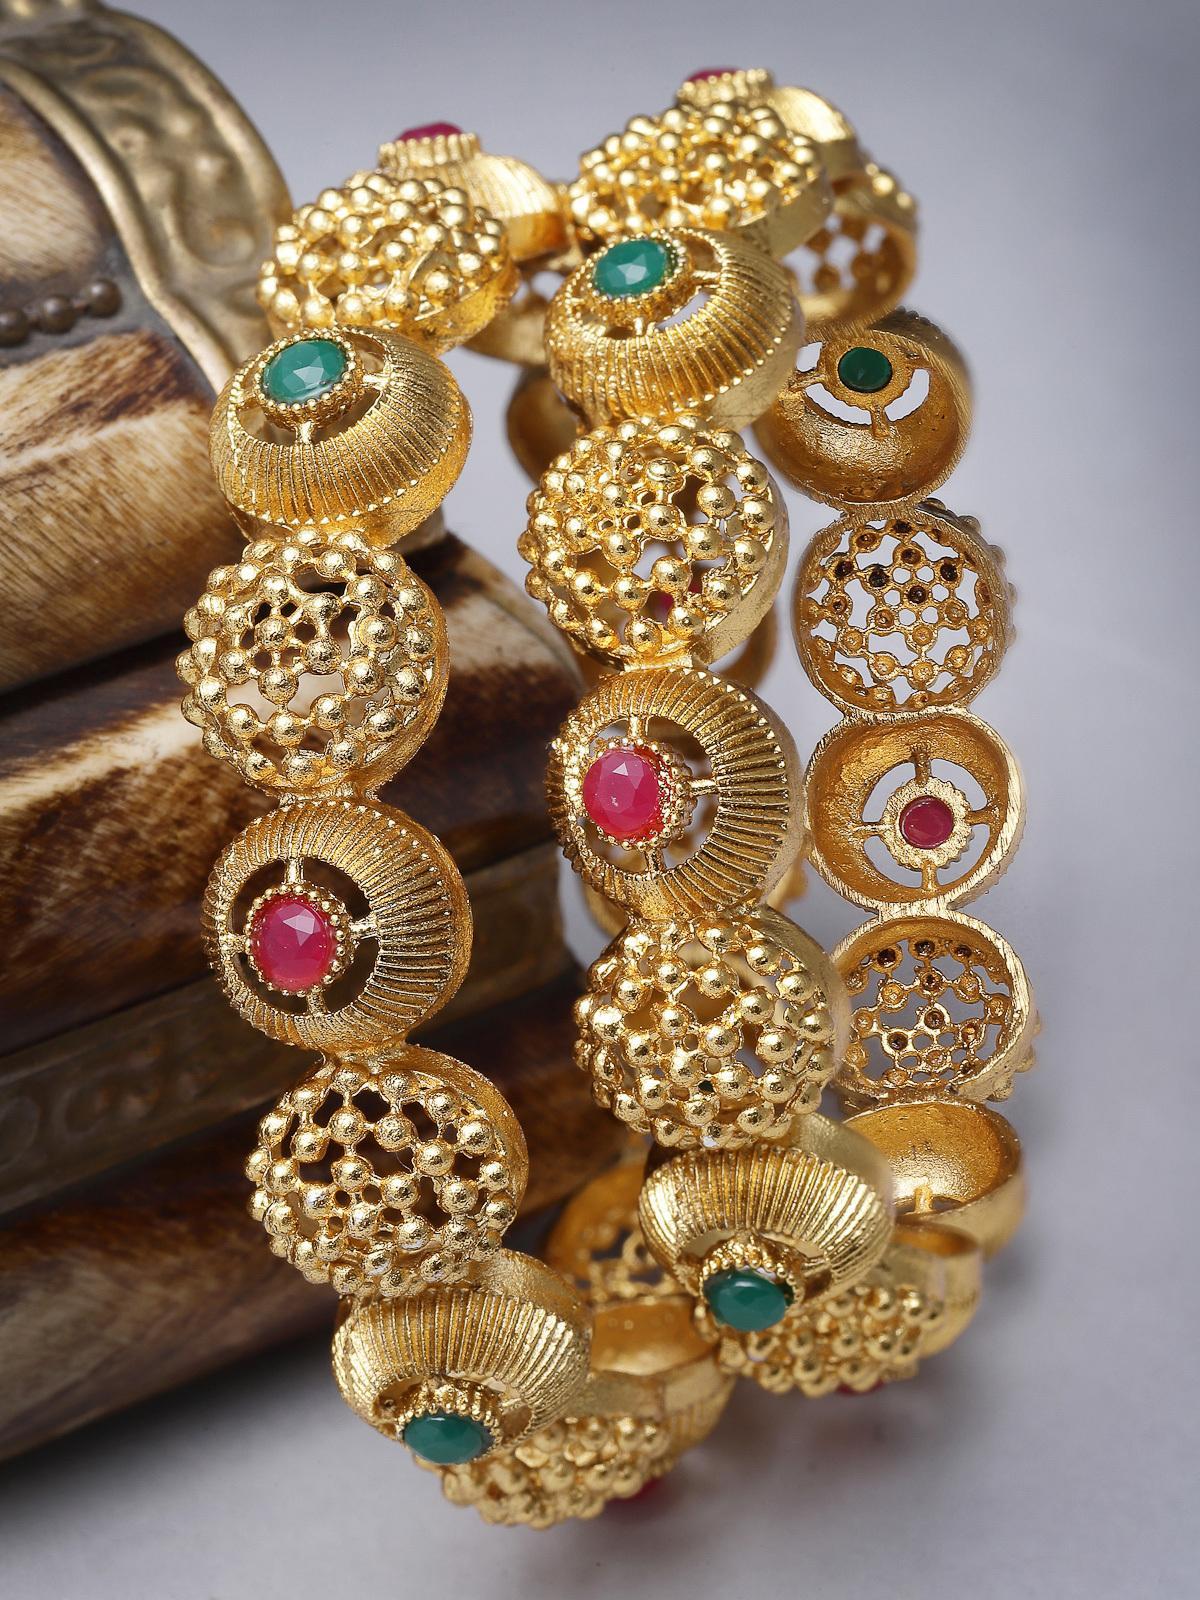
Sukkhi Traditional Wear Gold Plated Red And Green Color Bracelet Bangle Set Jewellery for Women & Girls|Set of 2 Latest Design|Birthday Anniversary Gift for Women|B105918_2.8
Type: Bracelets & Bangles
Brand: Sukkhi
Price: Rs. 305
 Celebrate tradition with the Sukkhi Traditional Wear Gold Plated Bracelet Bangle Set for Women & Girls. This set of two showcases the richness of red and green hues, featuring the latest design trends. The gold-plated finish adds an opulent touch to any ensemble. Sized at 2.4, 2.6 and 2.8, these bracelets make for a perfect birthday or anniversary gift, honoring cultural elegance and timeless beauty for the special women in your life with a set that's both traditional and versatile.Disclaimer:There may be slight variation in shade and colour due to photographic effects and monitor settings
Included: 2 Bangles